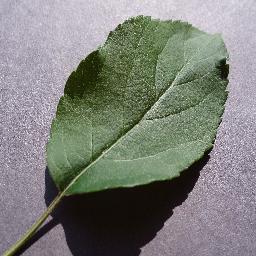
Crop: apple
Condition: healthy